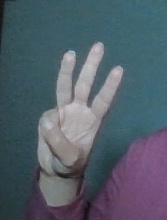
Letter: thaa